DJ Spinna

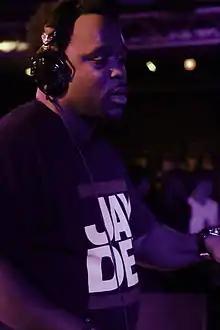
DJ Spinna in 2014

Vincent E. Williams (born January 30, 1971) better known by his stage name DJ Spinna, is an American hip hop and deep house producer from Brooklyn. According to AllMusic, he has "remained strictly an underground artist despite his astonishing talent."